The Tomorrow Show

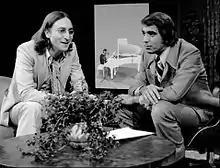
John Lennon talks with Tom Snyder in April 1975

On Monday night, April 28, 1975, "Tomorrow" aired what eventually became one of its most talked about and enduring moments: John Lennon appeared on the show for the full hour. Recorded twenty days earlier, on April 8, 1975, the interview contains two distinct parts. Since at the time Lennon faced deportation proceedings from America over his 1968 misdemeanour conviction for cannabis possession in London, after the first part of the interview during which Snyder covered regular topics such as the famous 34-year-old's musical career and time with The Beatles, Lennon's legal representative—immigration attorney Leon Wildes—joined Lennon on the panel to discuss the details of the case, as the musician directed his message at the American public in an appeal of sorts to be allowed to remain in the United States.